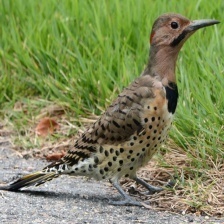
Species: NORTHERN FLICKER
Scientific name: COLAPTES AURATUS